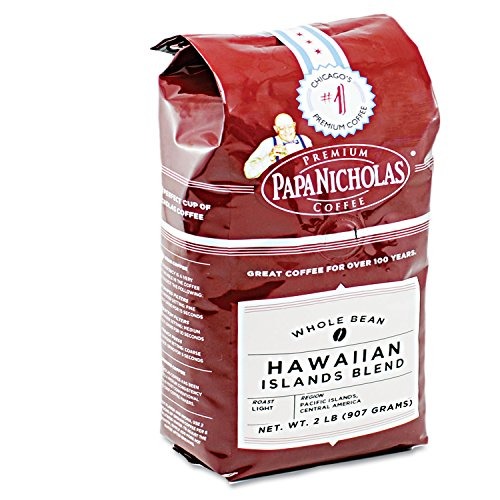
Item Name: PapaNicholas Coffee 32003 Premium Coffee, Whole Bean, Hawaiian Islands Blend
Bullet Point 1: SOLD AS 1 EA.
Bullet Point 2: 100% Arabica specialty graded coffees provide a bold and balanced cup of coffee with no unpleasant bitter notes or aftertaste.
Bullet Point 3: Provide offices with an assortment of great tasting coffees that will satisfy every coffee lover.
Bullet Point 4: Utilizes a fresh-pack valve system which prevents oxygen from entering the bag, this ensures the freshest coffee possible.
Product Description: 100% Arabica specialty graded coffees provide a bold and balanced cup of coffee with no unpleasant bitter notes or aftertaste. Provide offices with an assortment of great tasting coffees that will satisfy every coffee lover. Utilizes a fresh-pack valve system which prevents oxygen from entering the bag, this ensures the freshest coffee possible.
Value: 32.0
Unit: Ounce

Price: 32.49